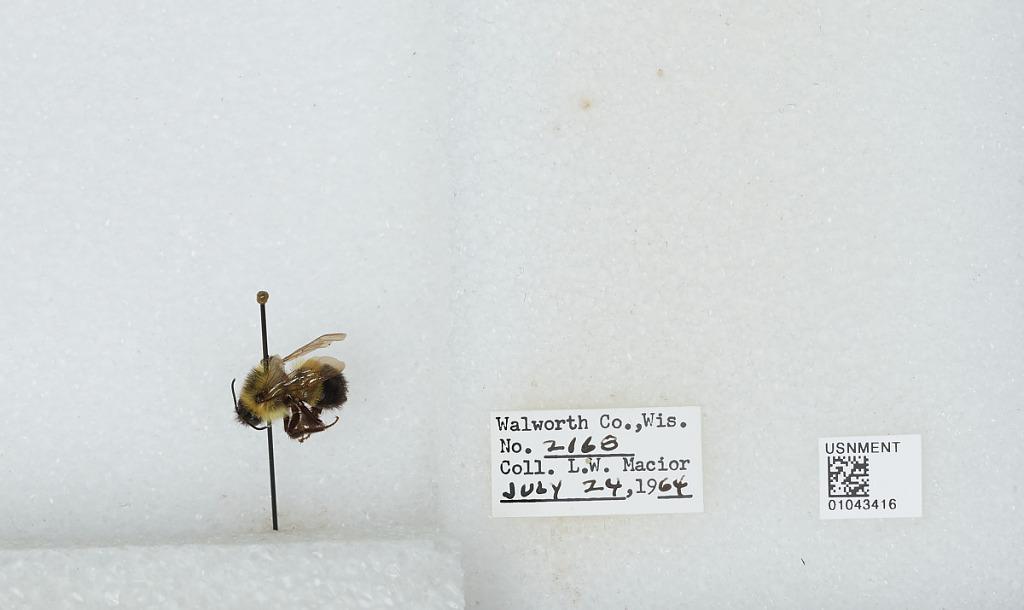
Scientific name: Bombus (Bombus) affinis Cresson
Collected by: L. Macior
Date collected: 1964-7-24
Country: United States
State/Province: Wisconsin
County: Walworth
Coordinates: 42.67, -88.54